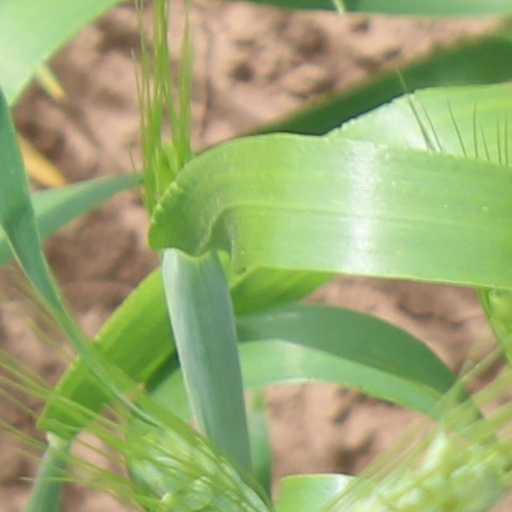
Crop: wheat